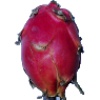
Label: Pitahaya Red 1